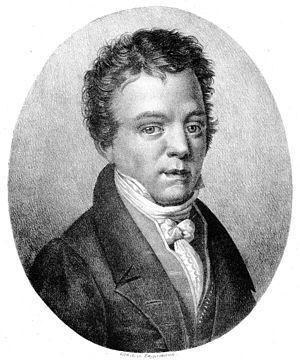
Václav Jan Křtitel Tomášek est un compositeur, pianiste et pédagogue bohémien, né le 17 avril 1774 à Skutsch et mort le 3 avril 1850 à Prague.